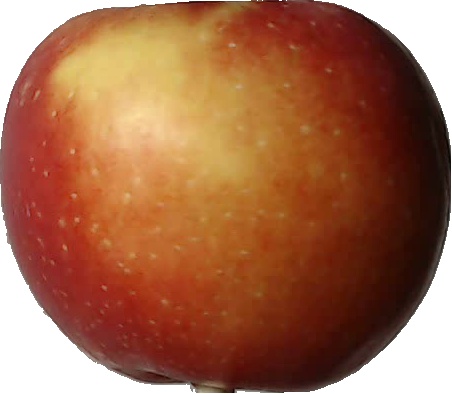
Label: apple_braeburn_1